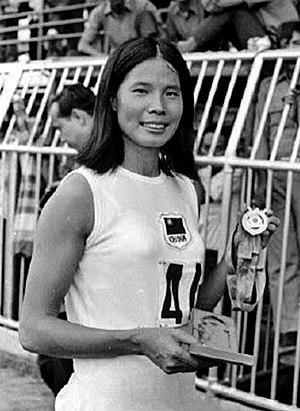
Chi Cheng, née le 15 mars 1944 à Taïwan, est une athlète taïwanaise, spécialiste du 80 m haies.